Social and environmental impact of palm oil

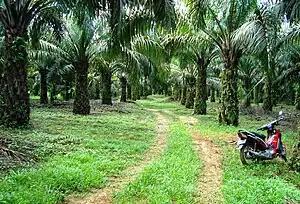
A palm oil plantation in Indonesia

In the two countries responsible for over 80% of world oil palm production, Indonesia and Malaysia, smallholders account for 35–40% of the total area of planted oil palm and as much as 33% of the output. Elsewhere, as in West African countries that produce mainly for domestic and regional markets, smallholders produce up to 90% of the annual harvest.